Lava Kusa: The Warrior Twins

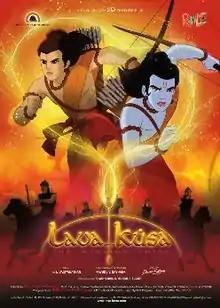
Lava Kusa poster

Lava Kusa: The Warrior Twins is a 2010 animation film written and directed by Dhavala Satyam as a joint venture of Kanipakam Creations with RVML Animation.